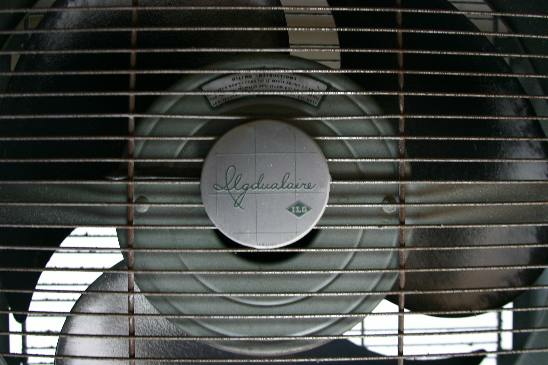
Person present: No